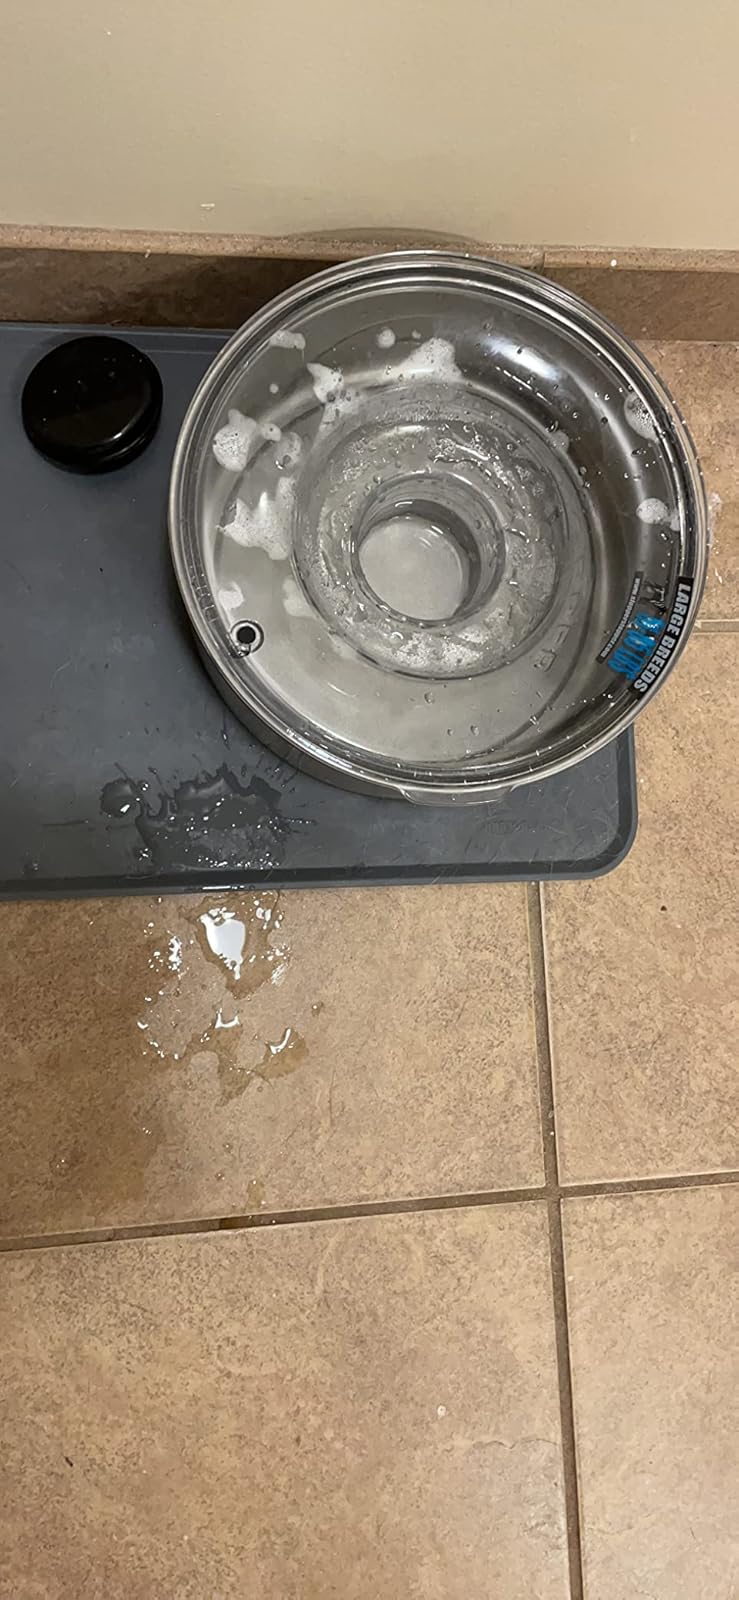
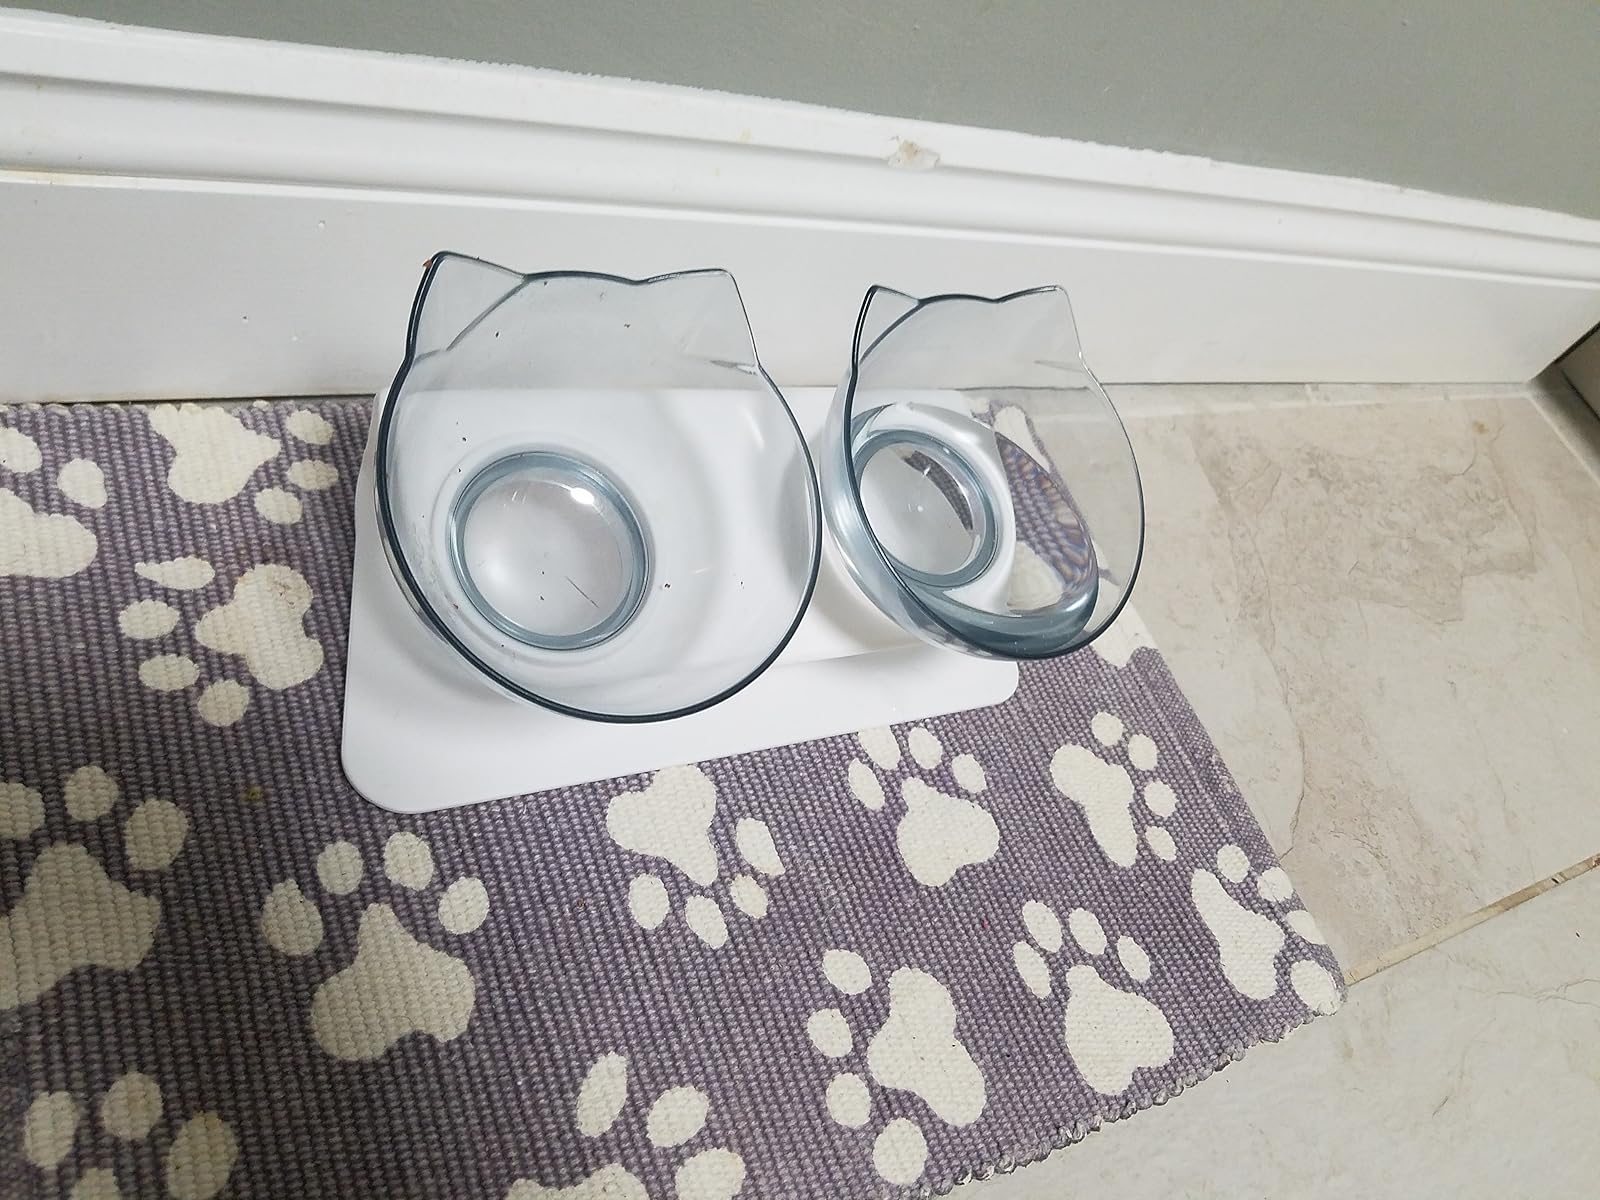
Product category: items_bowl
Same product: no